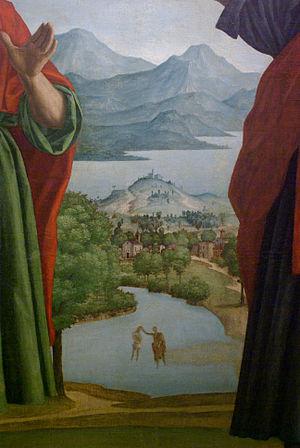
Le lac de Garde est un lac des Alpes italiennes. Avec une superficie de 368 km² et une profondeur maximale de 346 m, il est le plus grand lac d'Italie.